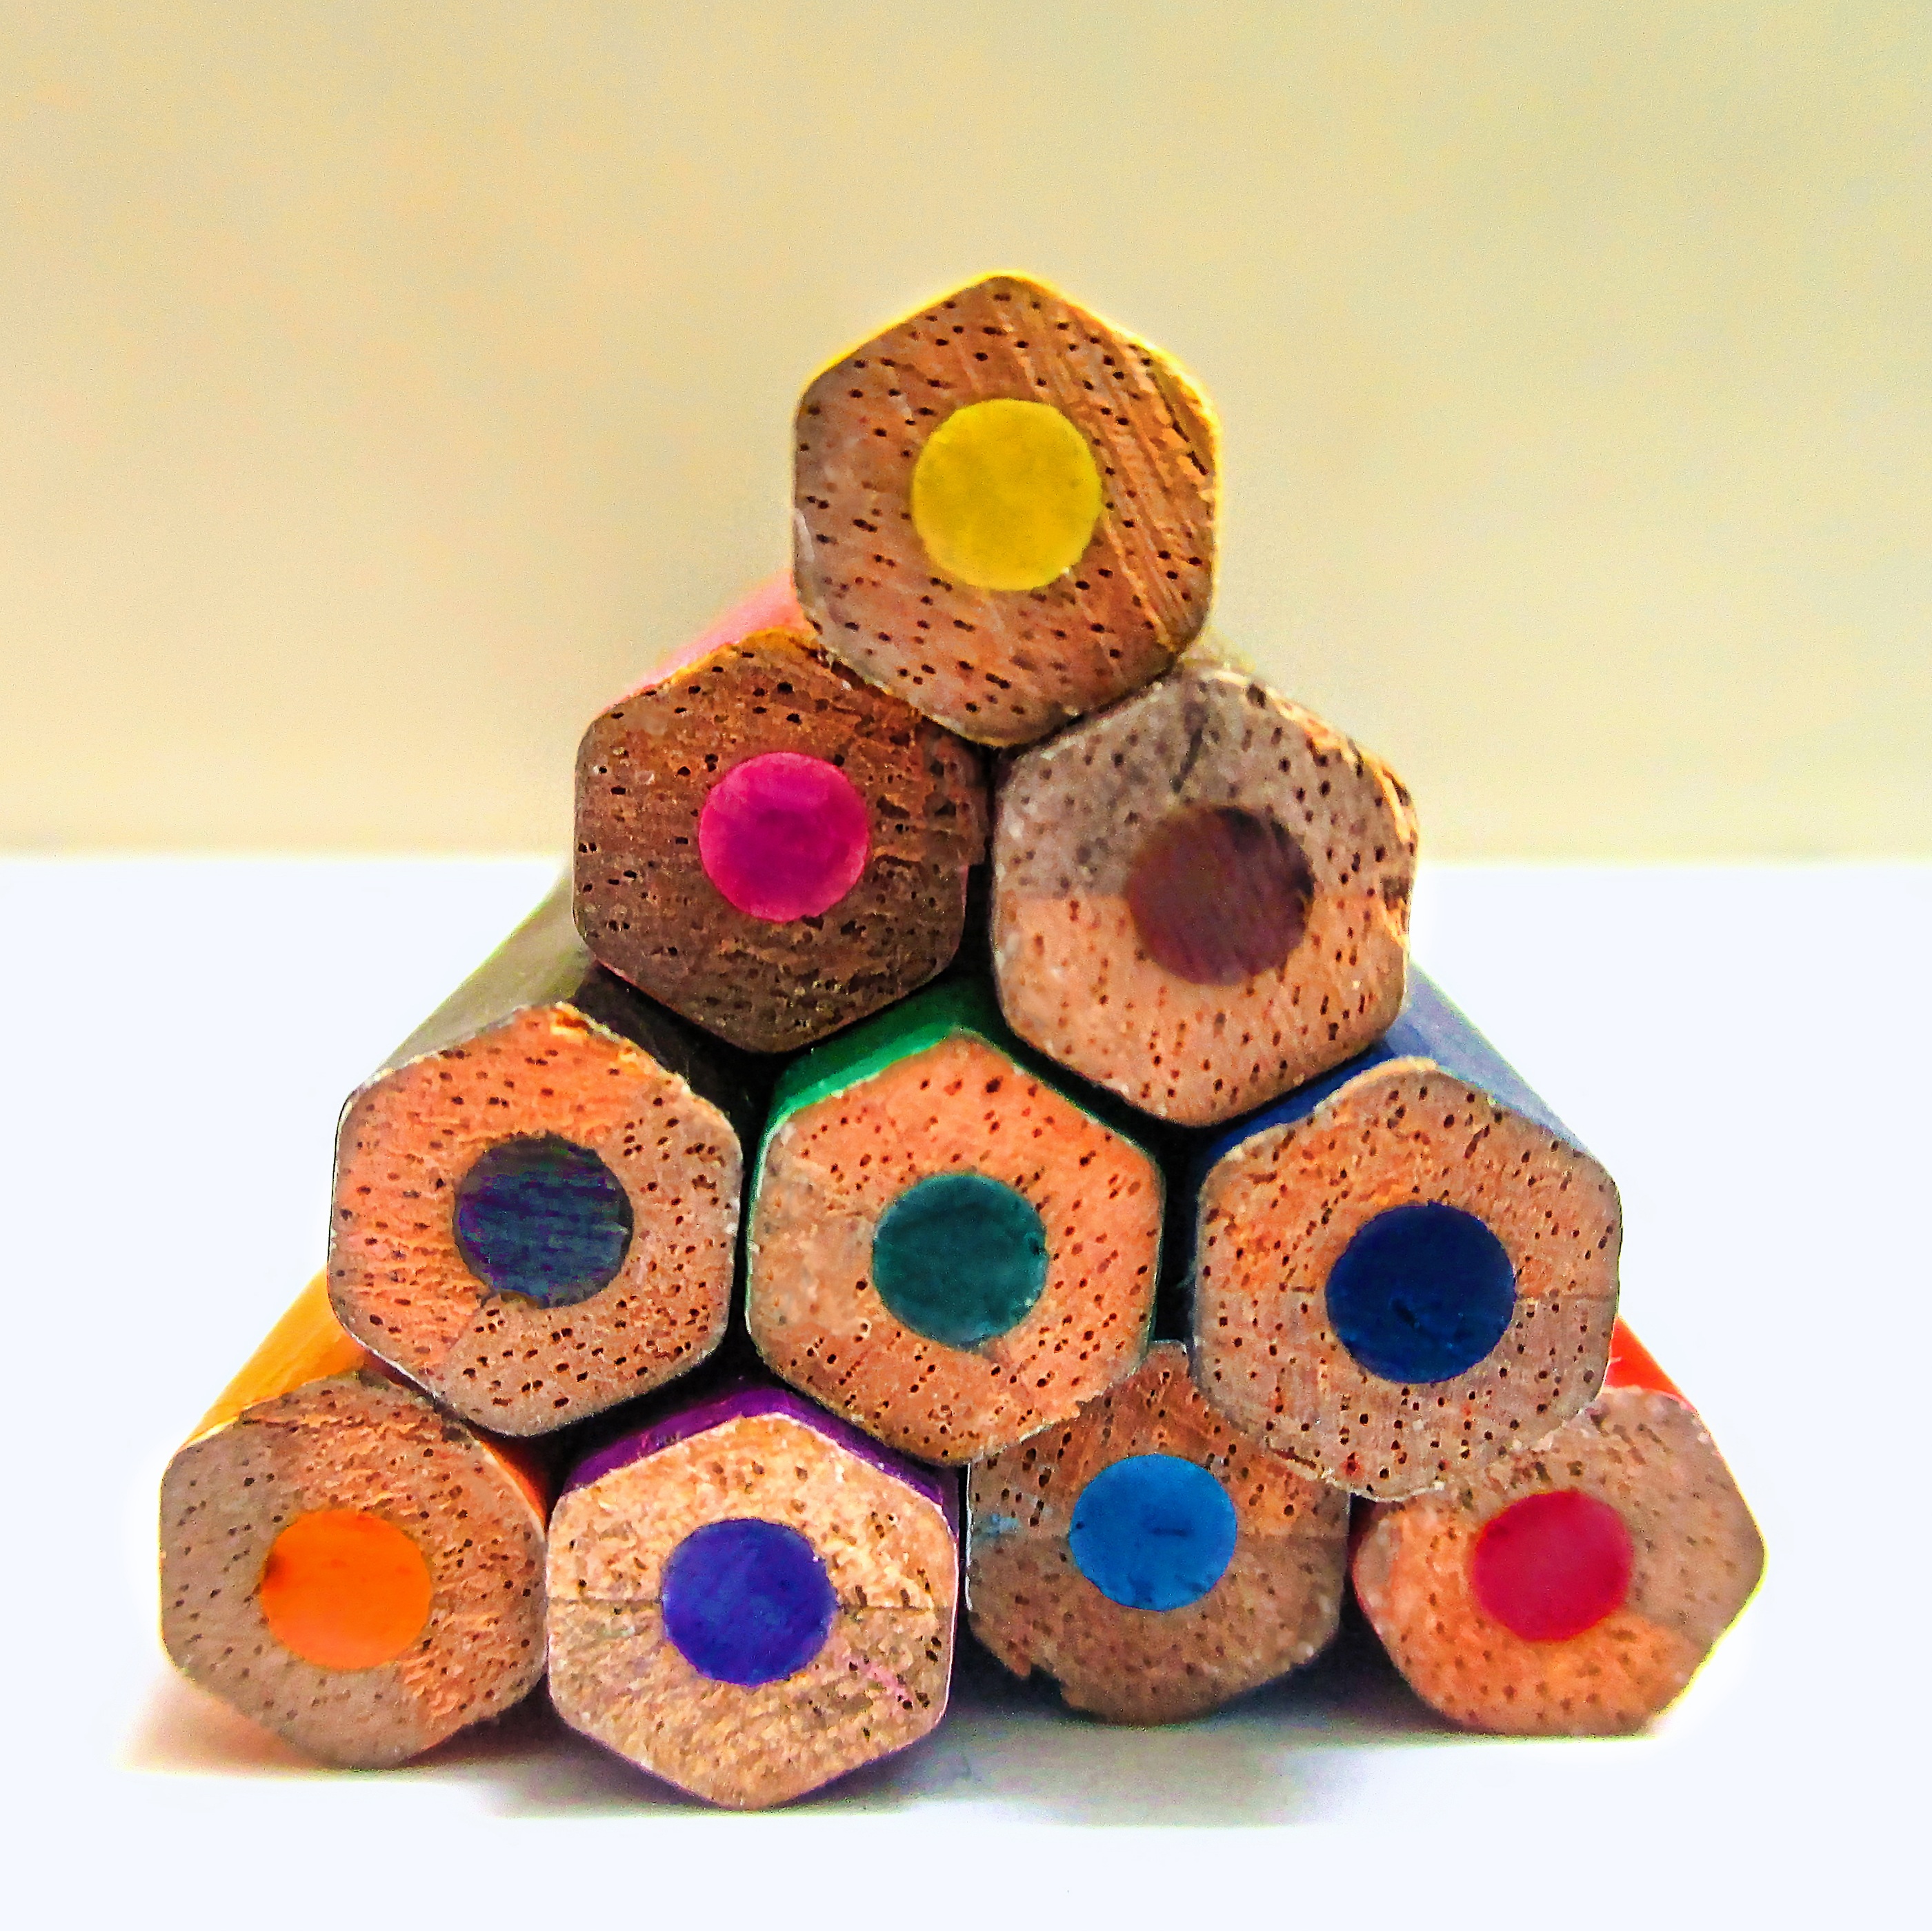
pencil, creative, photography, pen, perspective, photo, decoration, orange, pattern, green, red, colourful, color, macro, artistic, indoor, brown, artist, paint, blue, colorful, yellow, pink, bead, toy, still life, artwork, designer, coloring, colour, art, colors, drawing, creativity, design, decorative, conceptual, inspiration, simple, top, macro photography, ideas, pixabay, photo of the day, picture of the day